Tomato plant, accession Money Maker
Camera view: vertical (180 deg); turntable rotation: 180 degrees
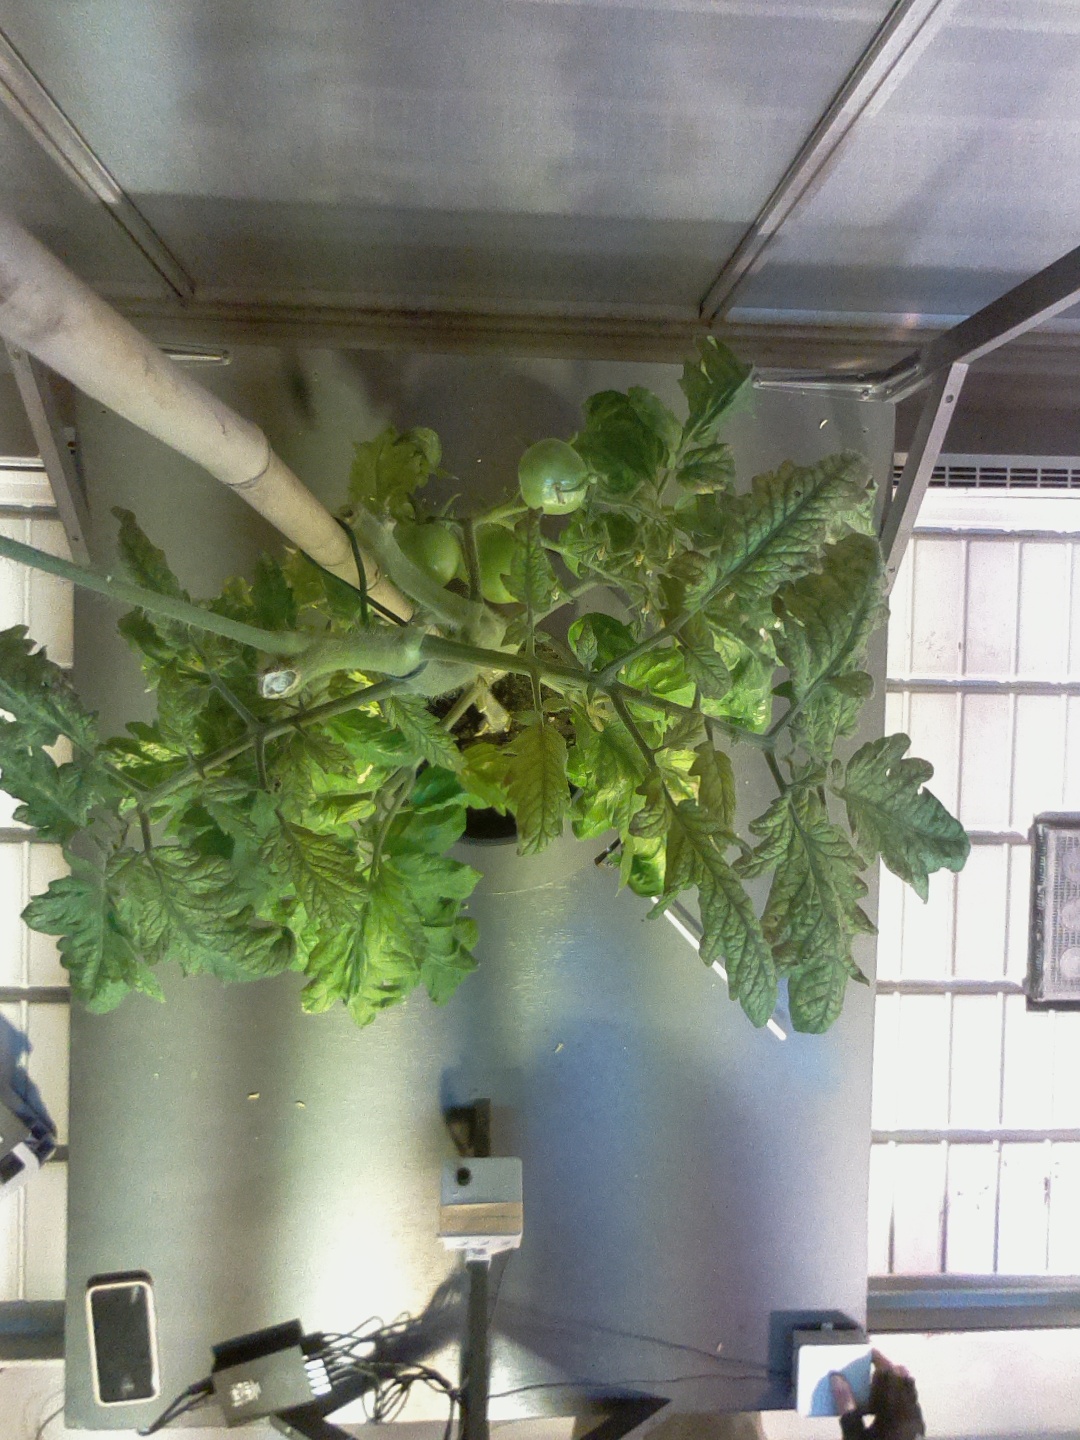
BBCH growth stage 79: 90% -100% of final fruit size